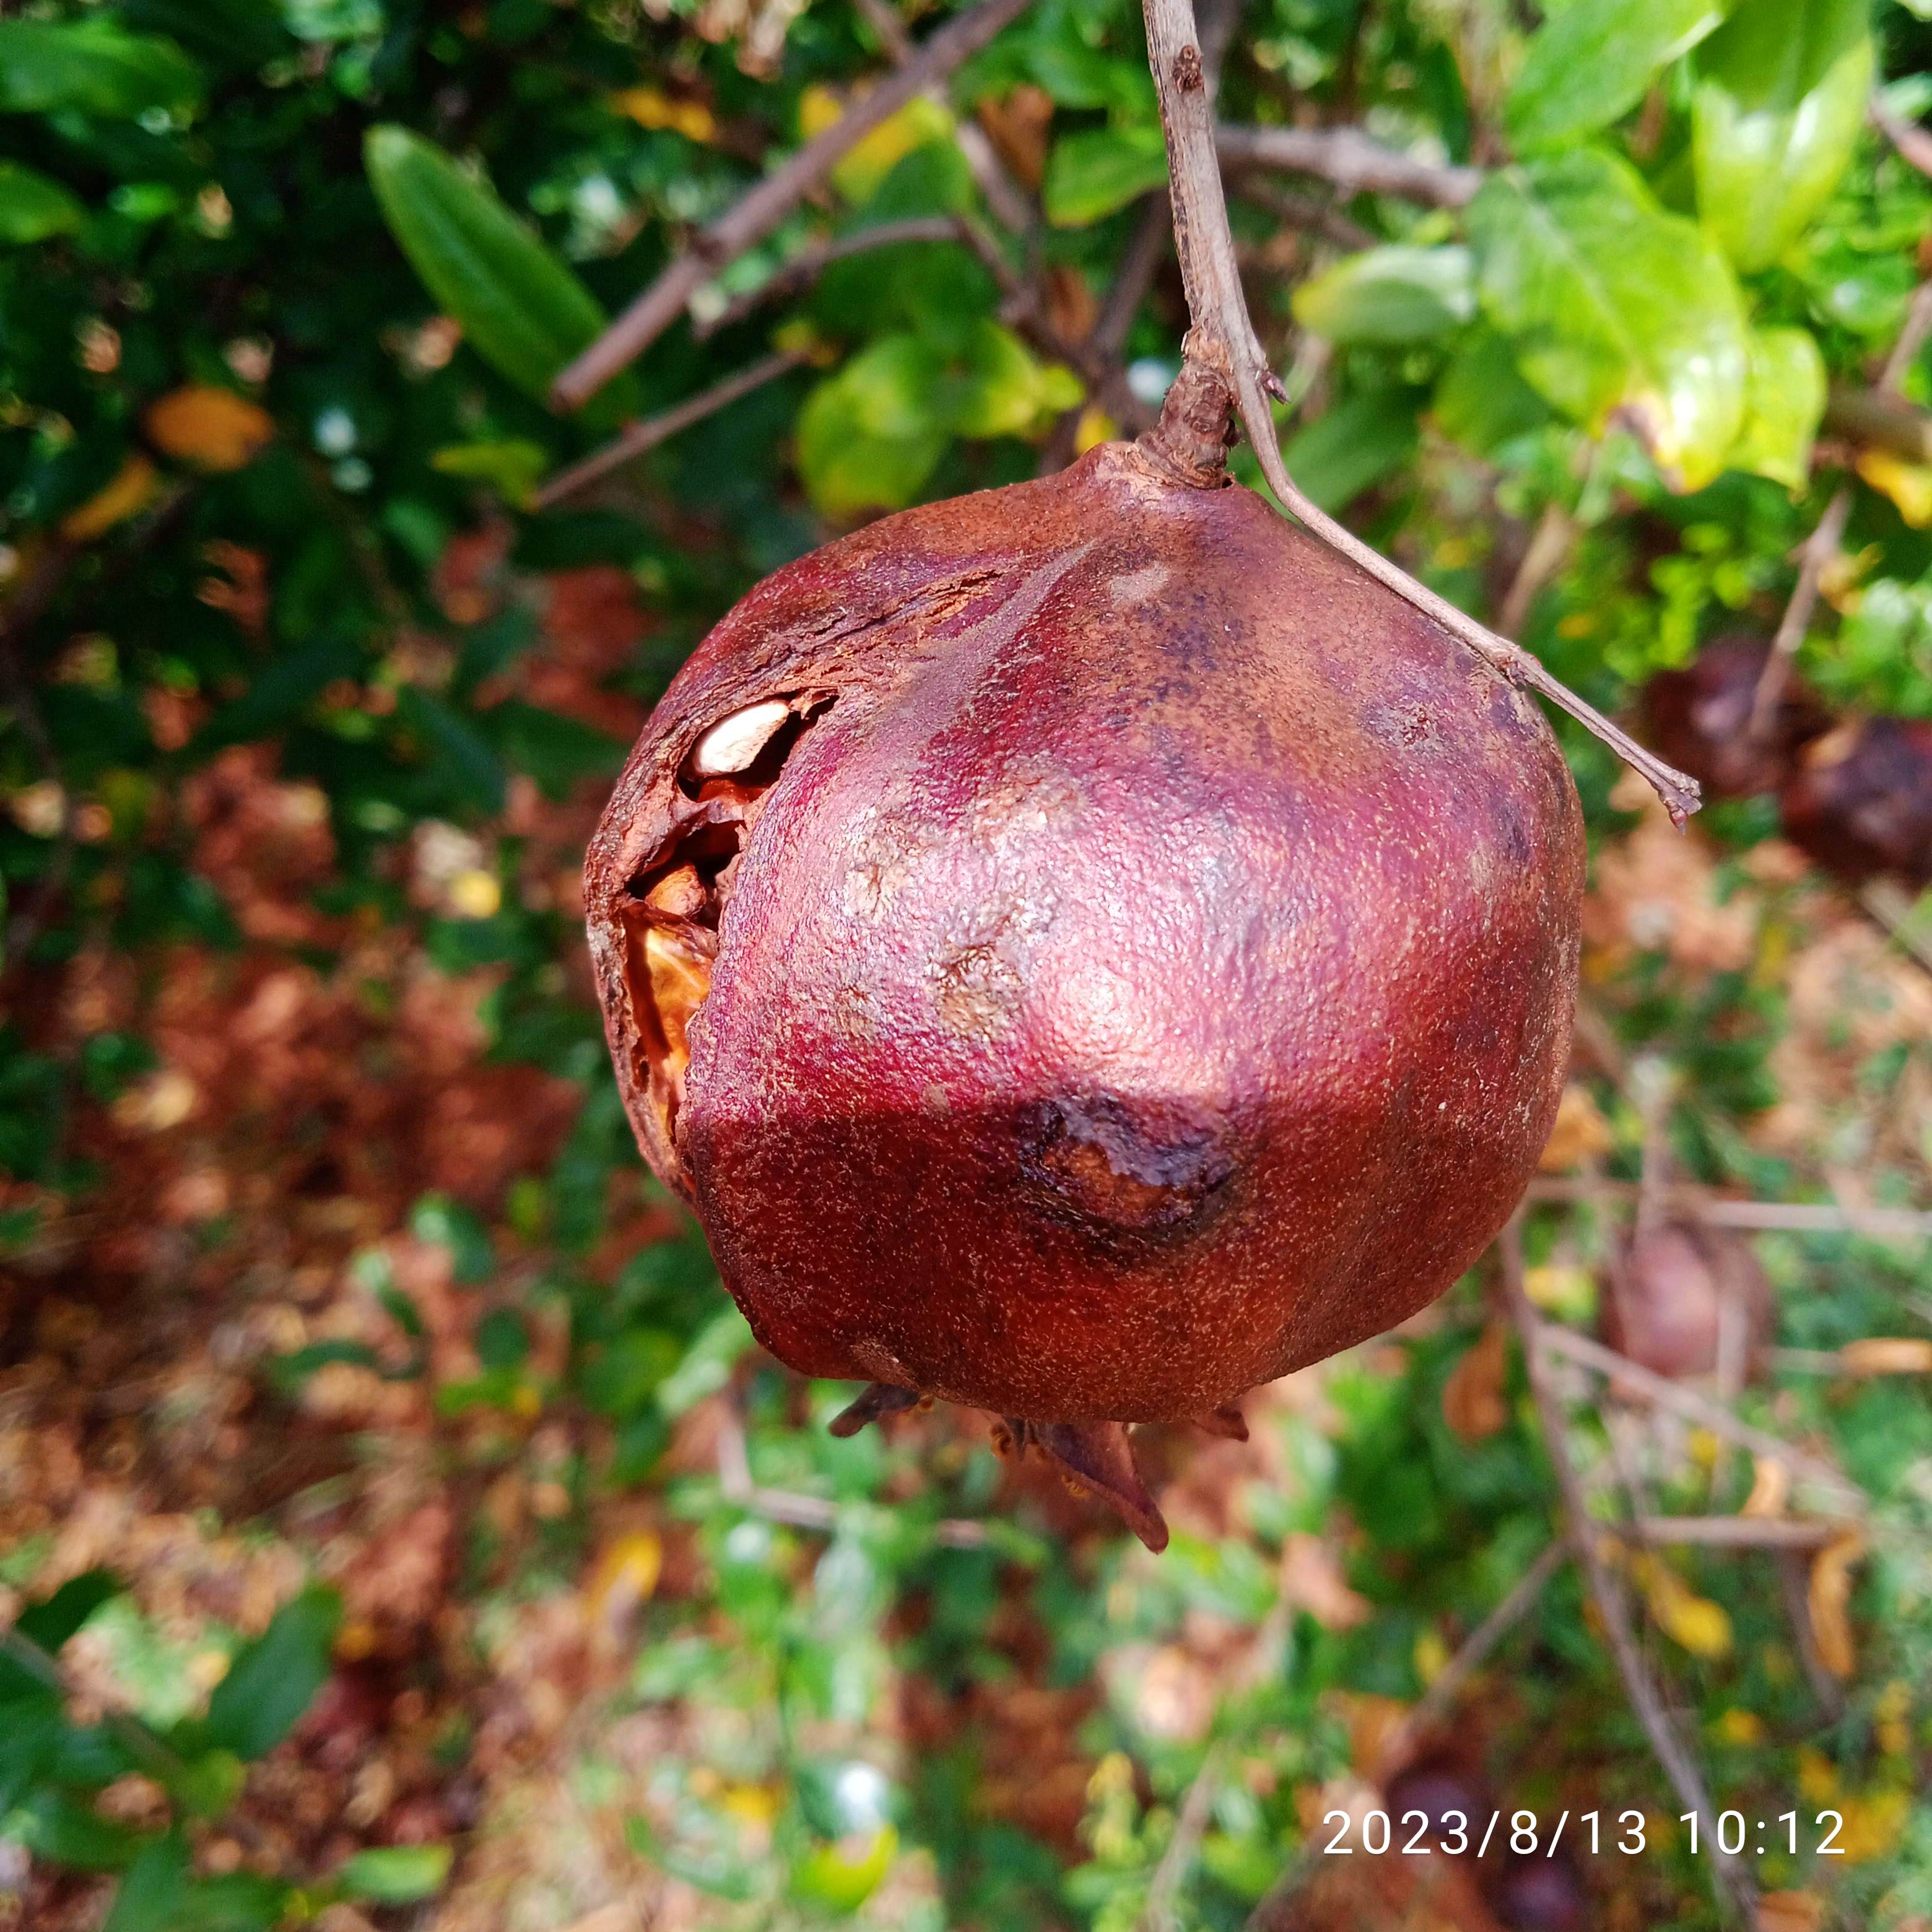
Label: Bacterial_Blight